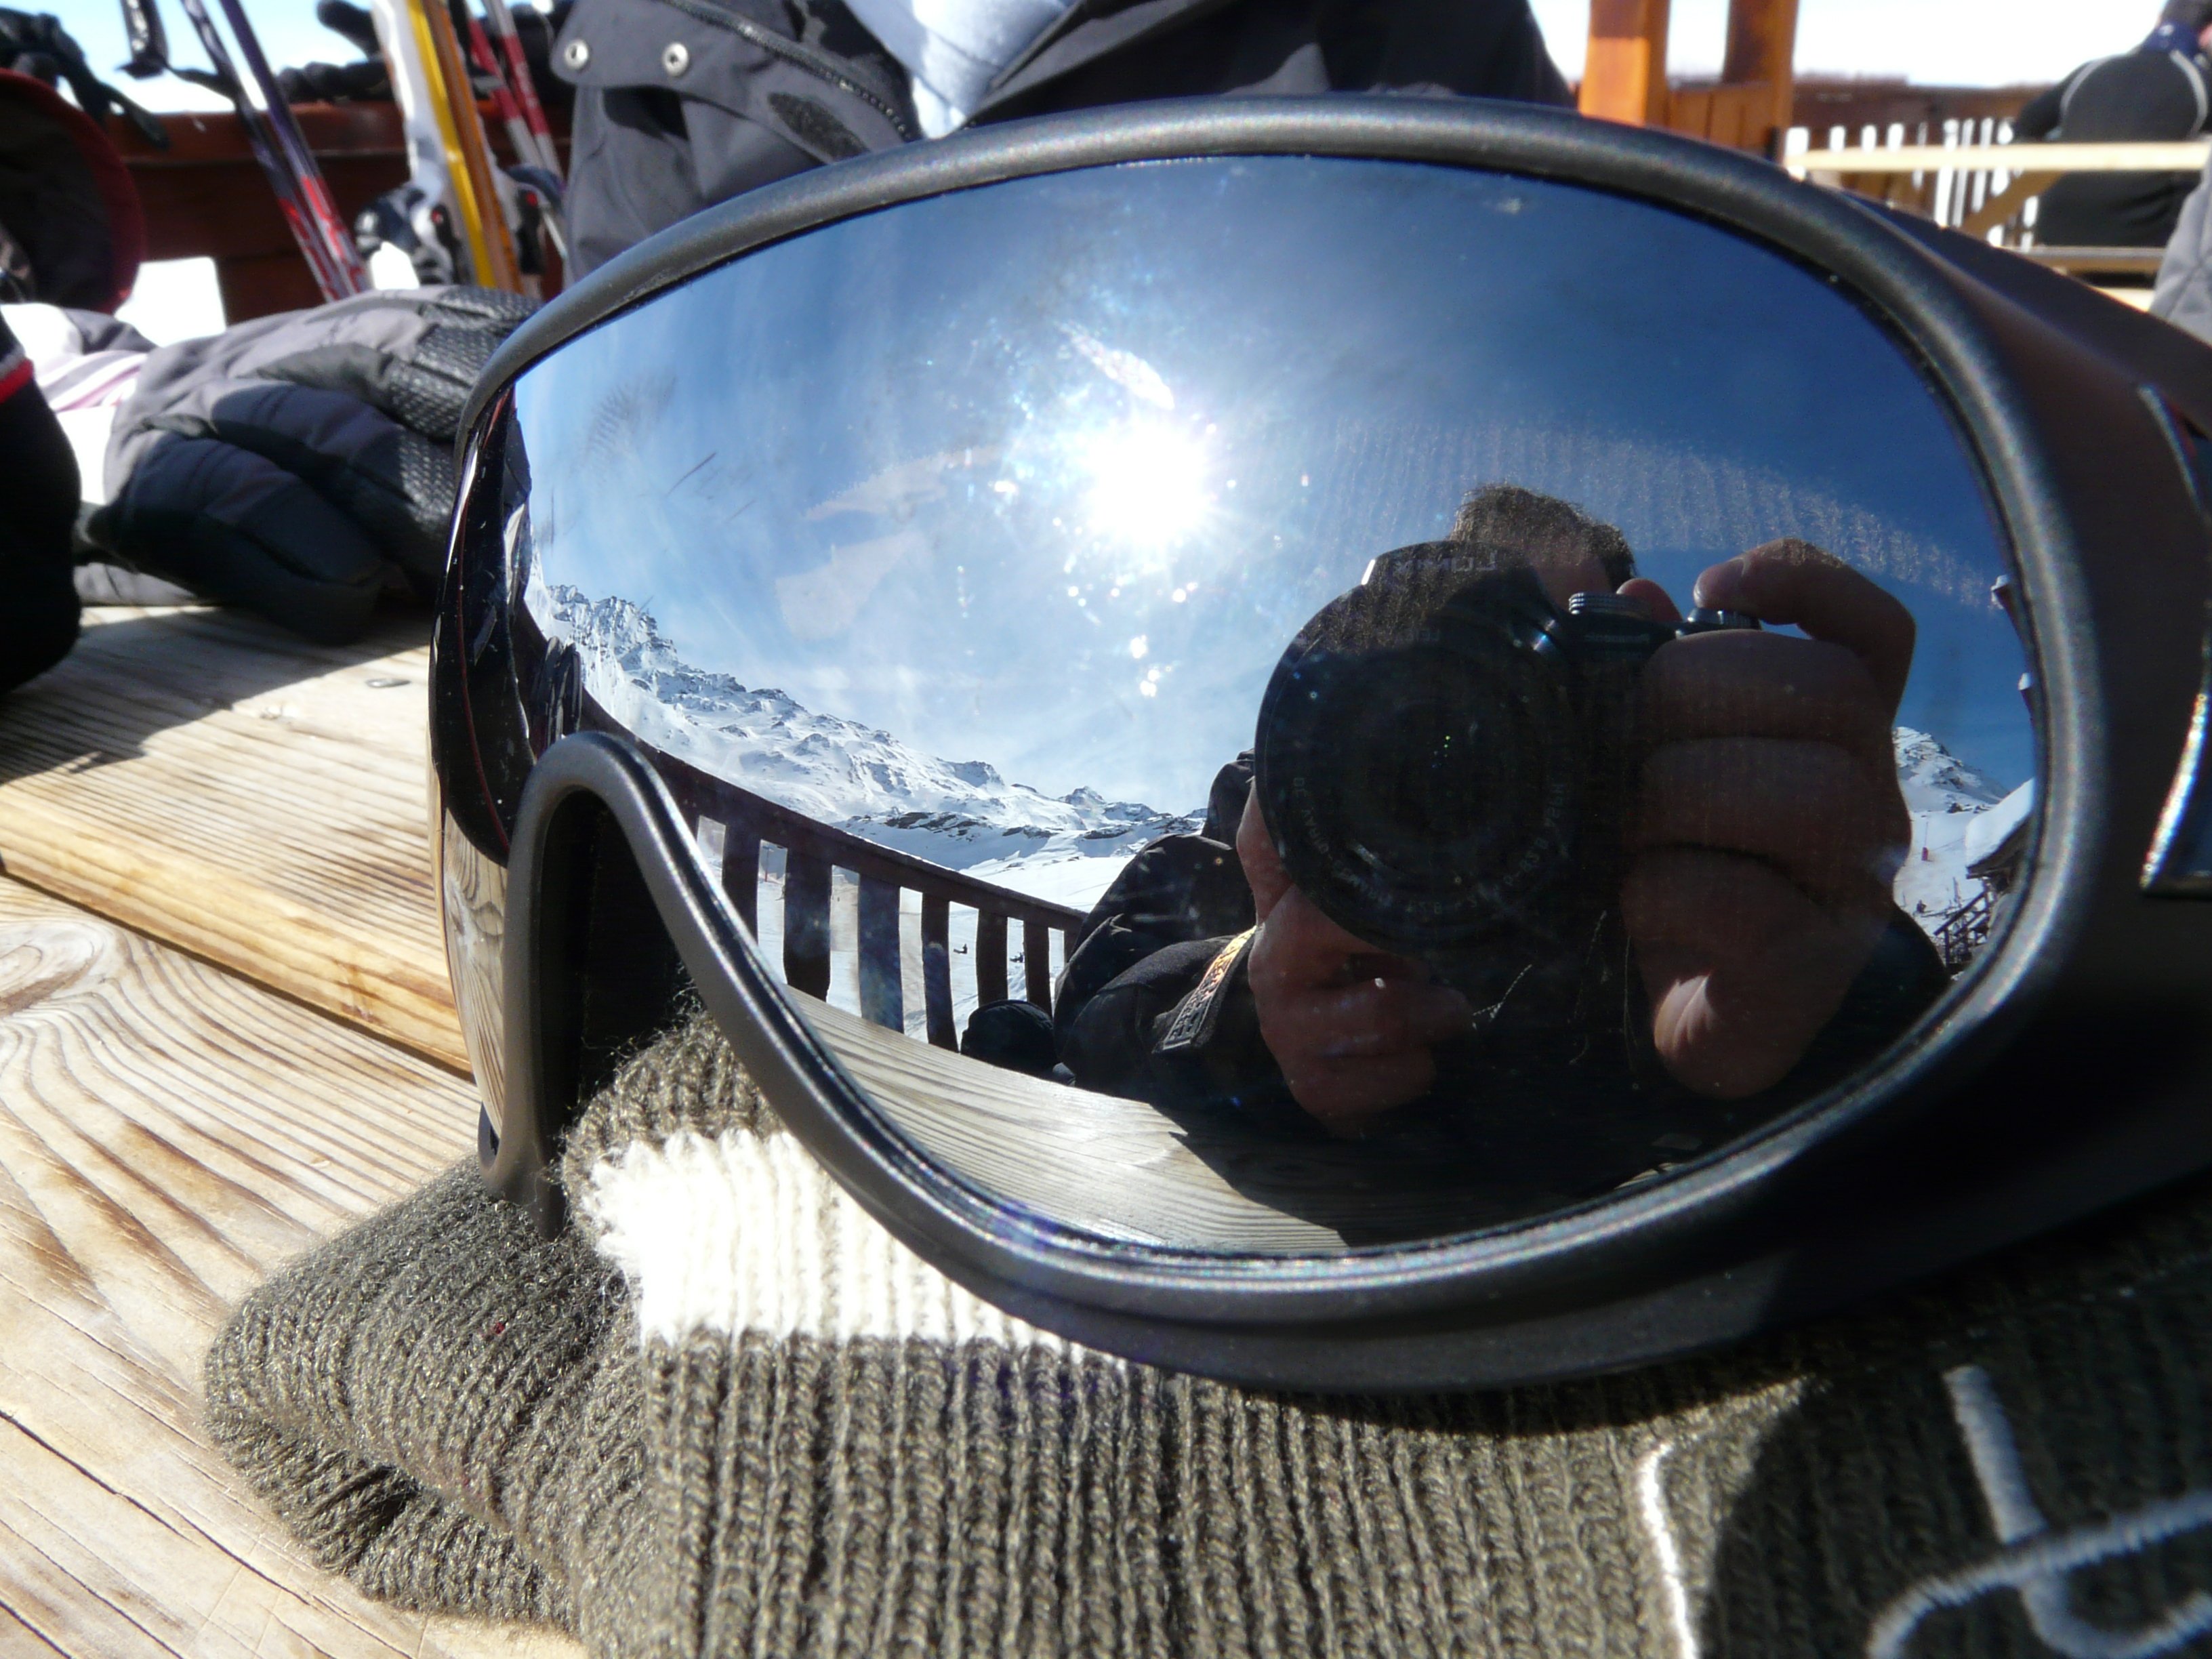
winter, car, wheel, window, glass, driving, photo, reflection, vehicle, steering wheel, skiing, mountains, sunglasses, glasses, goggles, mirror, mirroring, snow landscape, automobile make, automotive exterior, vision care